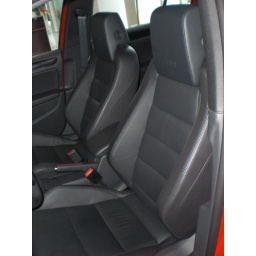
leather seats , VW GOLF GTI , only availible in black , black or black